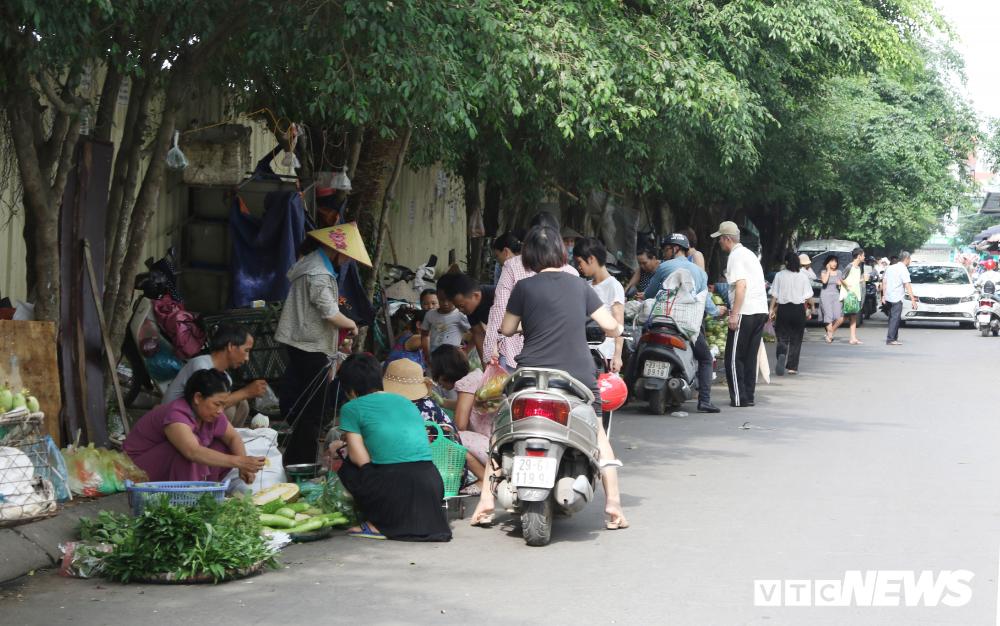
trên xe tay ga của người phụ nữ mặc áo đen có treo cái nón bảo hiểm màu đỏ